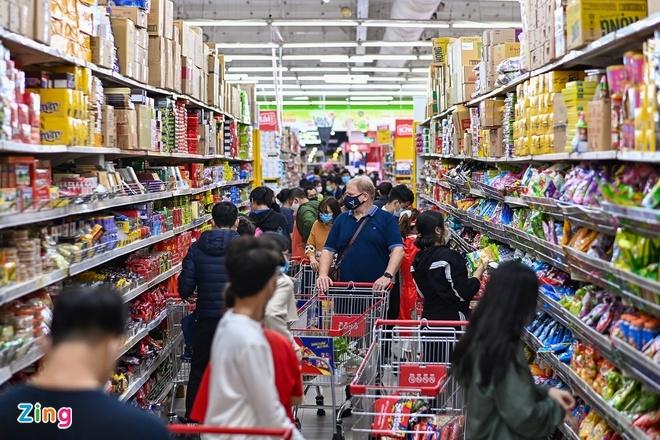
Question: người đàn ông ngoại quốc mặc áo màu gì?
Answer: ông ấy mặc áo màu xanh dương